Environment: real
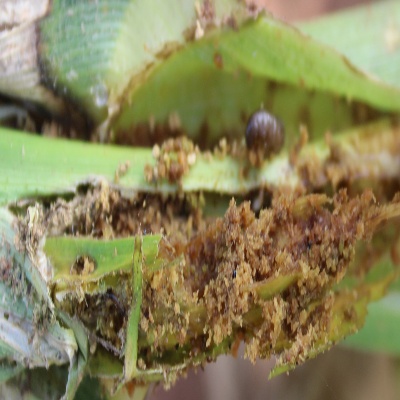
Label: fall_armyworm